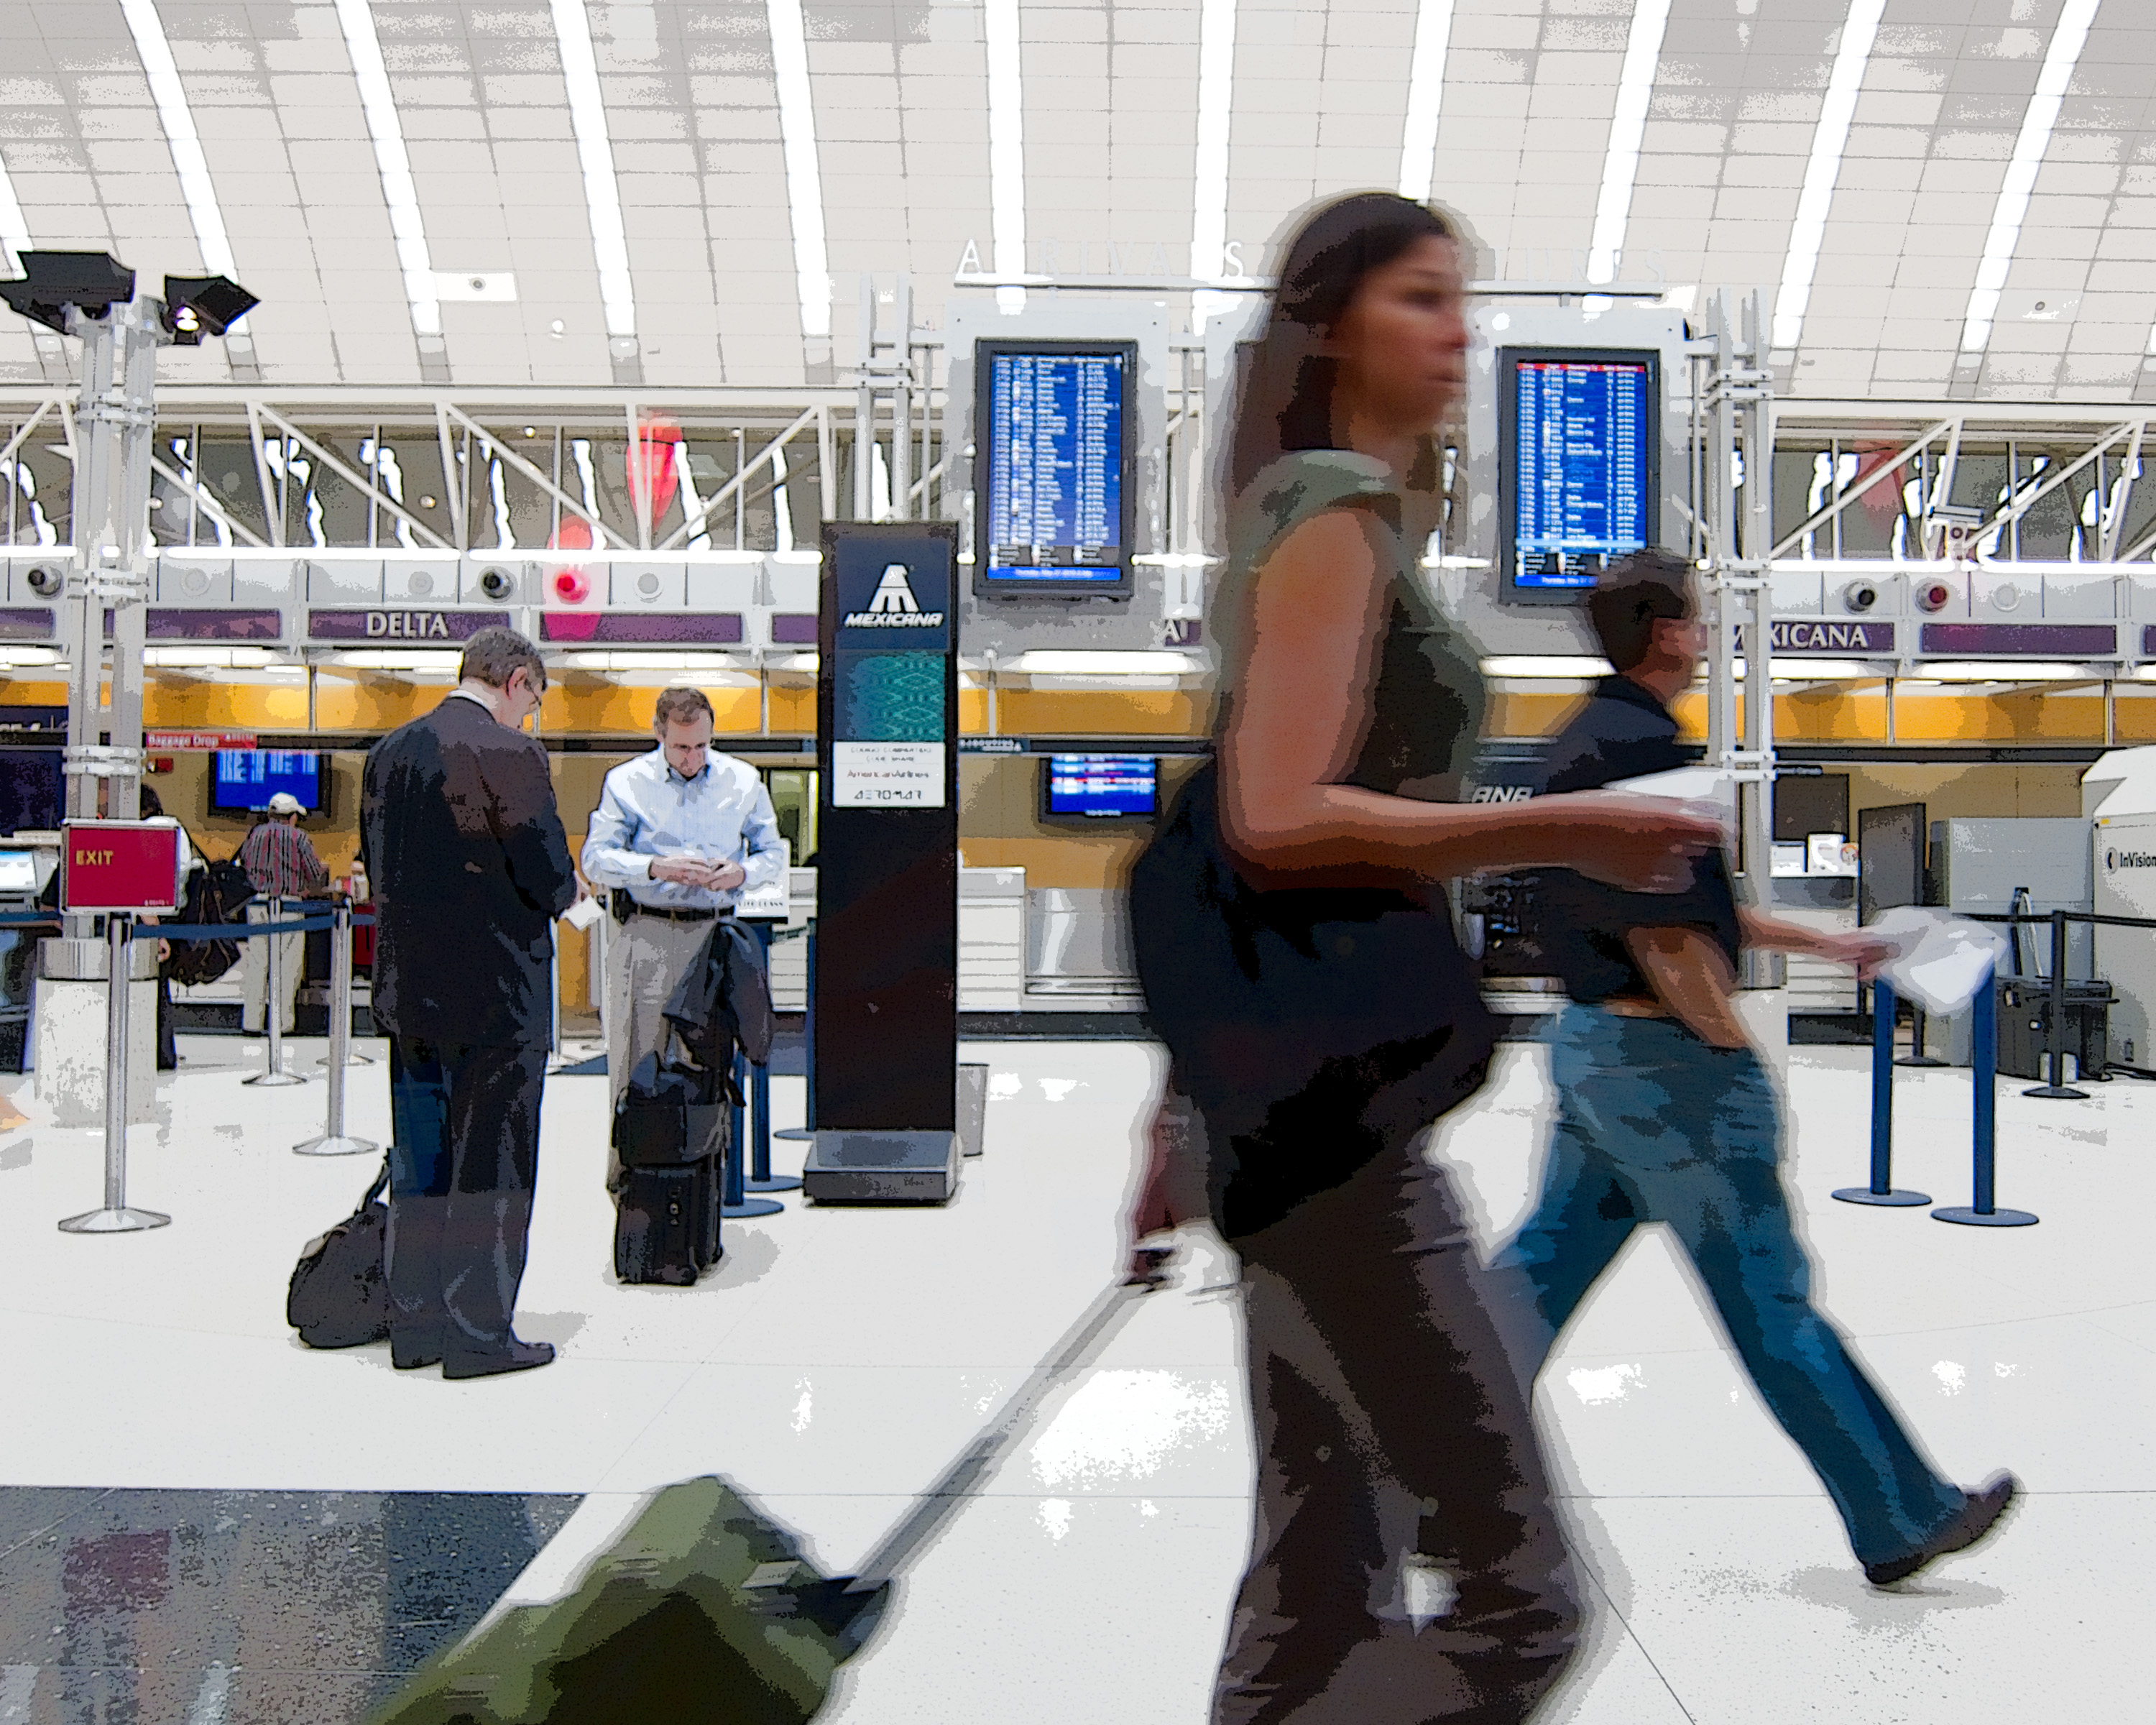
airport, public transport, sanantonio, travelers, texaswomen